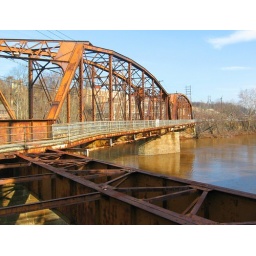
abandoned bridge over schuylkill river at manayunk